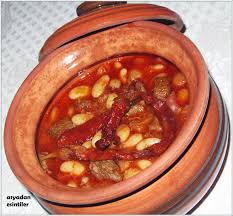
Yemek: kuru_fasulye